St. Paul, Alaska

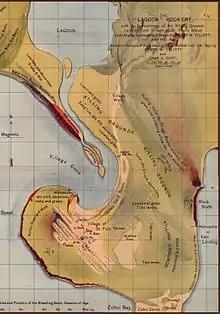
Map showing the village of Saint Paul and environs, circa 1890

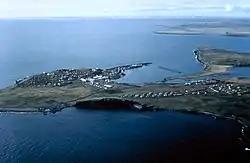
Aerial view of St. Paul.

The Aleut people knew of the Pribilofs long before Westerners discovered the islands. They called the islands "Amiq", Aleut for "land of mother's brother" or "related land". According to their oral tradition, the son of an Unimak Island elder found them after paddling north in his boat in an attempt to survive a storm that caught him out at sea; when the winds finally died, he was lost in dense fog—until he heard the sounds of Saint Paul's vast seal colonies.